Mienic languages

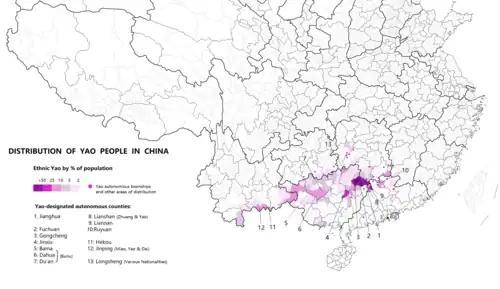
Distribution of Yao (Iu-Mien speakers) population in China

Mienic is one of the primary branches of the Hmong–Mien language family, with the other being Hmongic.